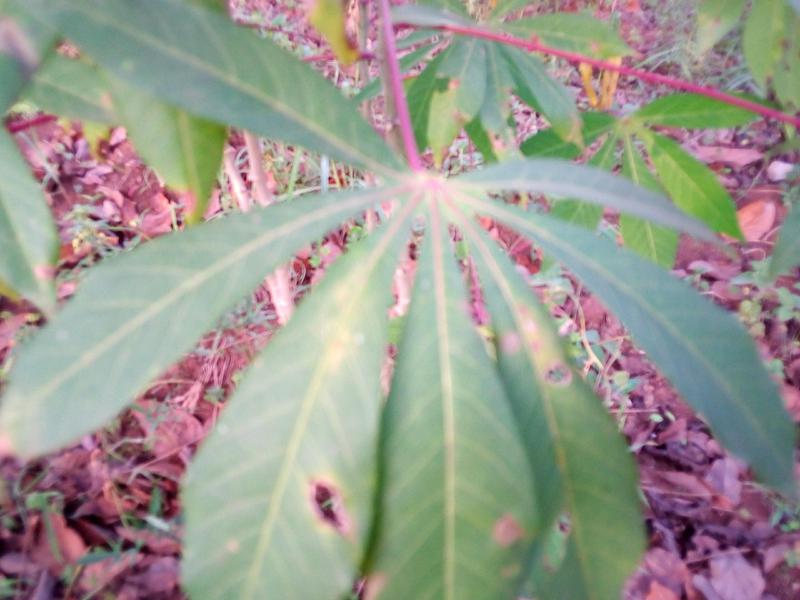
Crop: cassava
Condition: healthy